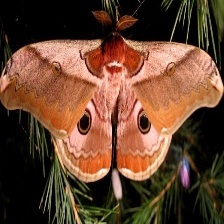
Species: EMPEROR GUM MOTH